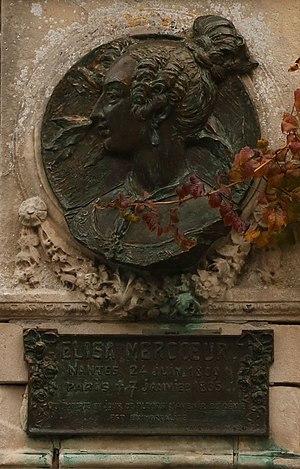
Médaillon Elisa Mercoeur, réalisé par Sébastien de Boishéraud en 1909, Jardin des plantes, Nantes
Cet article tente de recenser les principales œuvres d'art public à Nantes, en France.
Élisa Mercœur, née vraisemblablement à Saint-Sébastien-sur-Loire le 24 juin 1809 et morte à Paris le 7 janvier 1835, est une poétesse française.
Le jardin des plantes de Nantes, ou le Jardin des plantes, est un jardin botanique appartenant à la ville de Nantes. Ouvert au public, il couvre une superficie de 7,328 hectares.